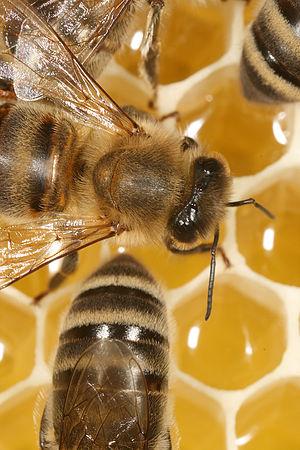
L'entomologie est la branche de la zoologie dont l'objet est l'étude des insectes.